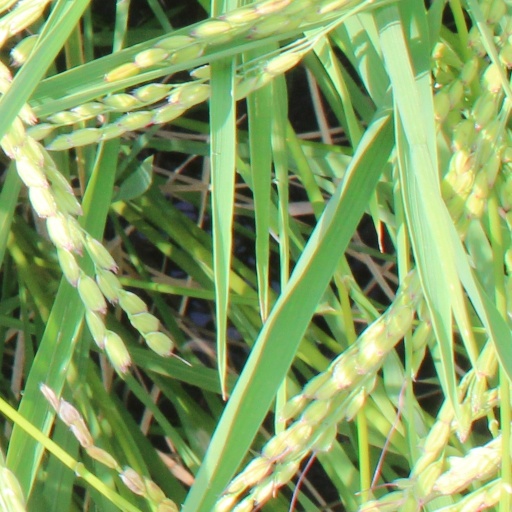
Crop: rice